Wager Mutiny

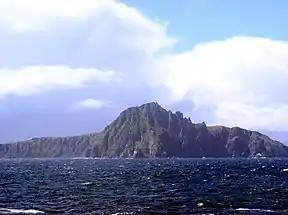
Cape Horn

The delays of the voyage were most keenly felt when the squadron rounded Cape Horn. Weather conditions were atrocious; high sea states and contrary winds meant that progress west was very slow. Added to this was the deteriorating health of "Wager"s crew: the ongoing scurvy outbreak meant few able-bodied seamen were available to work the ship and carry out running repairs to the continually battered rigging.